Braids (band)

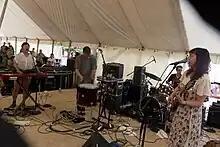
Braids performing at the 2011 Hillside Festival

"Native Speaker" has received mostly positive reviews from critics, with the group's percussive sound likened to "Feels"-era Animal Collective and praised for its innovative melodies and Standell-Preston's "dynamic" vocals. Robert Everett-Green of "The Globe and Mail" gave the album 4 out of 5 stars, declaring that he could not stop listening to the record and comparing the importance of the group's debut to early Broken Social Scene and Arcade Fire. The group also garnered positive reviews from Jon Pareles of "The New York Times" who said that the music is as "mesmerizing and vertiginous as desire can be", while Paul Lester remarked in "The Guardian" that the band's "experimental dream pop delivered through a shoegaze haze" warrants comparisons to "very important bands". Reviews from "Spin", "Rolling Stone" and Pitchfork were also positive, with the publications rating the record 8 out of 10, 7.9 out of 10 and 3.5 out of 5 stars, respectively.